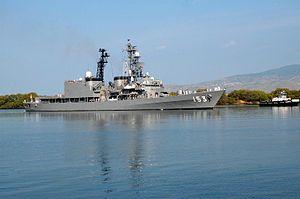
La classe Asagiri est une classe de destroyers de la Force maritime d'autodéfense japonaise construite dans les années 1980.